Lenape

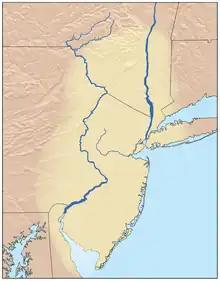
A map of Lenapehoking, comprising present-day New Jersey, southern New York, and eastern Pennsylvania, where many Lenape confederations were based in the 16th and 17th centuries

The historical Lenape country, Lenapehoking ("Lënapehòkink"), was a large territory that encompassed the Delaware and Lehigh Valley regions of eastern Pennsylvania and New Jersey from the north bank of the Lehigh River along the west bank of the Delaware River into Delaware and the Delaware Bay. Their lands also extended west from western Long Island and New York Bay, across the Lower Hudson Valley in New York to the lower Catskills and a sliver of the upper edge of the North Branch Susquehanna River. On the west side, the Lenape lived in several small towns along the rivers and streams that fed the waterways, and likely shared the hunting territory of the Schuylkill River watershed with the rival Iroquoian Susquehannock.